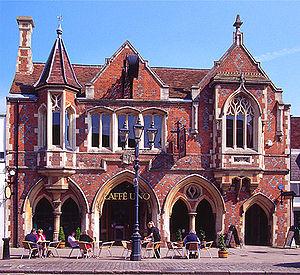
Berkhamsted est une ville historique situé à l'ouest du Hertfordshire entre les villes de Tring et Hemel Hempstead.